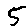
Label: 5